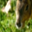
Label: deer